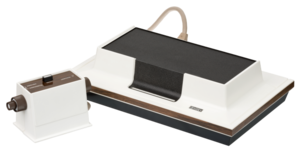
Un exemplaire de la console de jeux vidéo Odyssey produite par la société Magnavox en 1972.
La Magnavox Odyssey, ou simplement Odyssey, est une console de jeux vidéo de la première génération commercialisée par Magnavox en septembre 1972 aux États-Unis, puis en 1973 dans le reste du monde. Elle se présente sous la forme d'une boîte blanche avec un système de carte de jeu, contenant des circuits numériques équipés de composants discrets, et qui se connecte à une télévision. L'Odyssey peut afficher simultanément trois points carrés distincts à l'écran, en monochrome noir et blanc, et permet un comportement différent pour chacun des points en fonction du jeu. Les joueurs placent un calque en plastique sur l'écran et un ou deux joueurs utilisent les boutons rotatifs des contrôleurs de jeu reliés avec des fils à la console, afin de déplacer les points à l'écran. L'Odyssey est commercialisée avec toute une panoplie d'accessoires tels que des dés, des cartes de jeu, des billets fictifs en papier, des jetons et des plateaux de jeux, qui sont utilisés conjointement aux jeux vidéo. Suivant les localisations, un peu plus d'une dizaine de jeux sont inclus avec la console et quelques jeux sont commercialisés en 1972, puis en 1973.
Cet article présente une liste non exhaustive de consoles de jeux vidéo de première génération. Plus de 900 y sont répertoriées.
Les différentes versions de la Magnavox Odyssey sont une série de consoles de jeux vidéo, commercialisées par la société Magnavox puis Philips de 1972 à 1978. La gamme comprend la console originale Magnavox Odyssey de Magnavox, puis la série de consoles dédiées Magnavox Odyssey dérivées de l'originale, et commercialisées par Magnavox et Philips. La console Magnavox Odyssey² ou Videopac est également commercialisée en 1978.